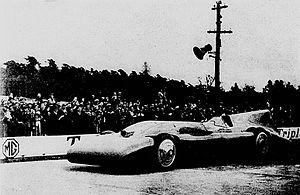
Malcolm Campbell sur Campbell Rolls-Royce Railton 'Blue Bird' en août 1935, avant son départ pour Daytona Beach.
Sir Malcolm Campbell est un pilote automobile britannique qui décrocha de nombreux records de vitesse sur terre et sur mer au cours des années 1920-1930. Son fils, Donald Campbell, perpétua la tradition familiale en améliorant ses records.